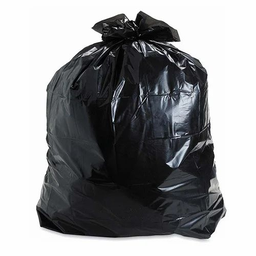
Label: plastic